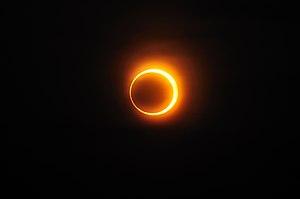
Éclipse solaire de type annulaire du 15 janvier 2010 à Jinan, République populaire de Chine. Tiếng Việt: Nhật thực hình khuyên diễn ra ngày 15 tháng 1 năm 2010 tại Tể Nam, Cộng hòa Nhân dân Trung Hoa. 中文: 2010年1月15日日環食,中國濟南.